Swapnakoodu

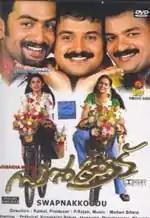
DVD Cover

Swapnakoodu is a 2003 Indian Malayalam-language romantic comedy film co-written and directed by Kamal. It stars Kunchacko Boban, Prithviraj Sukumaran,Jayasurya, Meera Jasmine and Bhavana. The film's score and soundtrack were composed by Mohan Sithara. The film performed well at the box office.